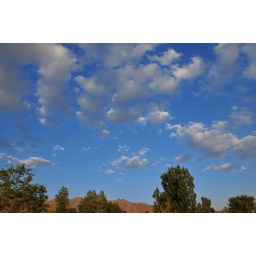
Had great blue sky to the east, however the west and sunset proved there was still much smoke in the air.